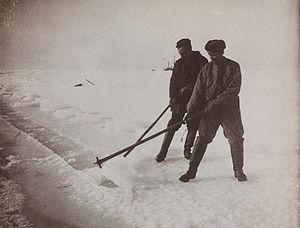
La Belgica est un navire d'exploration scientifique belge connu pour avoir été utilisé lors de l'expédition antarctique belge d'Adrien de Gerlache de Gomery à la fin du XIXᵉ siècle.